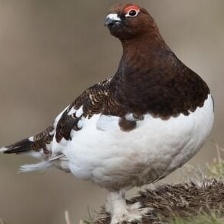
Species: WILLOW PTARMIGAN
Scientific name: LAGOPUS LAGOPUS